Meatballs (advertisement)

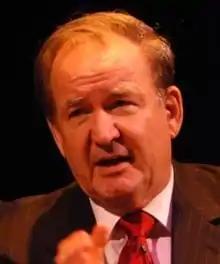
Pat Buchanan, the Reform Party nominee for president in 2000, made immigration a central issue of his campaign.

In the 2000 United States presidential election, former Republican Pat Buchanan sought, and ultimately received, the nomination of Ross Perot’s Reform Party. Buchanan’s campaign themes included opposition to the North American Free Trade Agreement, illegal immigration, and abortion rights. Because of the Reform Party’s showing in the 1996 presidential election, with Perot garnering eight percent of the national popular vote, the party qualified for matching federal campaign funds in 2000. Following a court ruling, Buchanan was awarded $12.6 million in such funds. A stated goal of the campaign was to again attain at least five percent of the national popular vote, so that the Reform Party would maintain its eligibility for matching funds in the 2004 election.